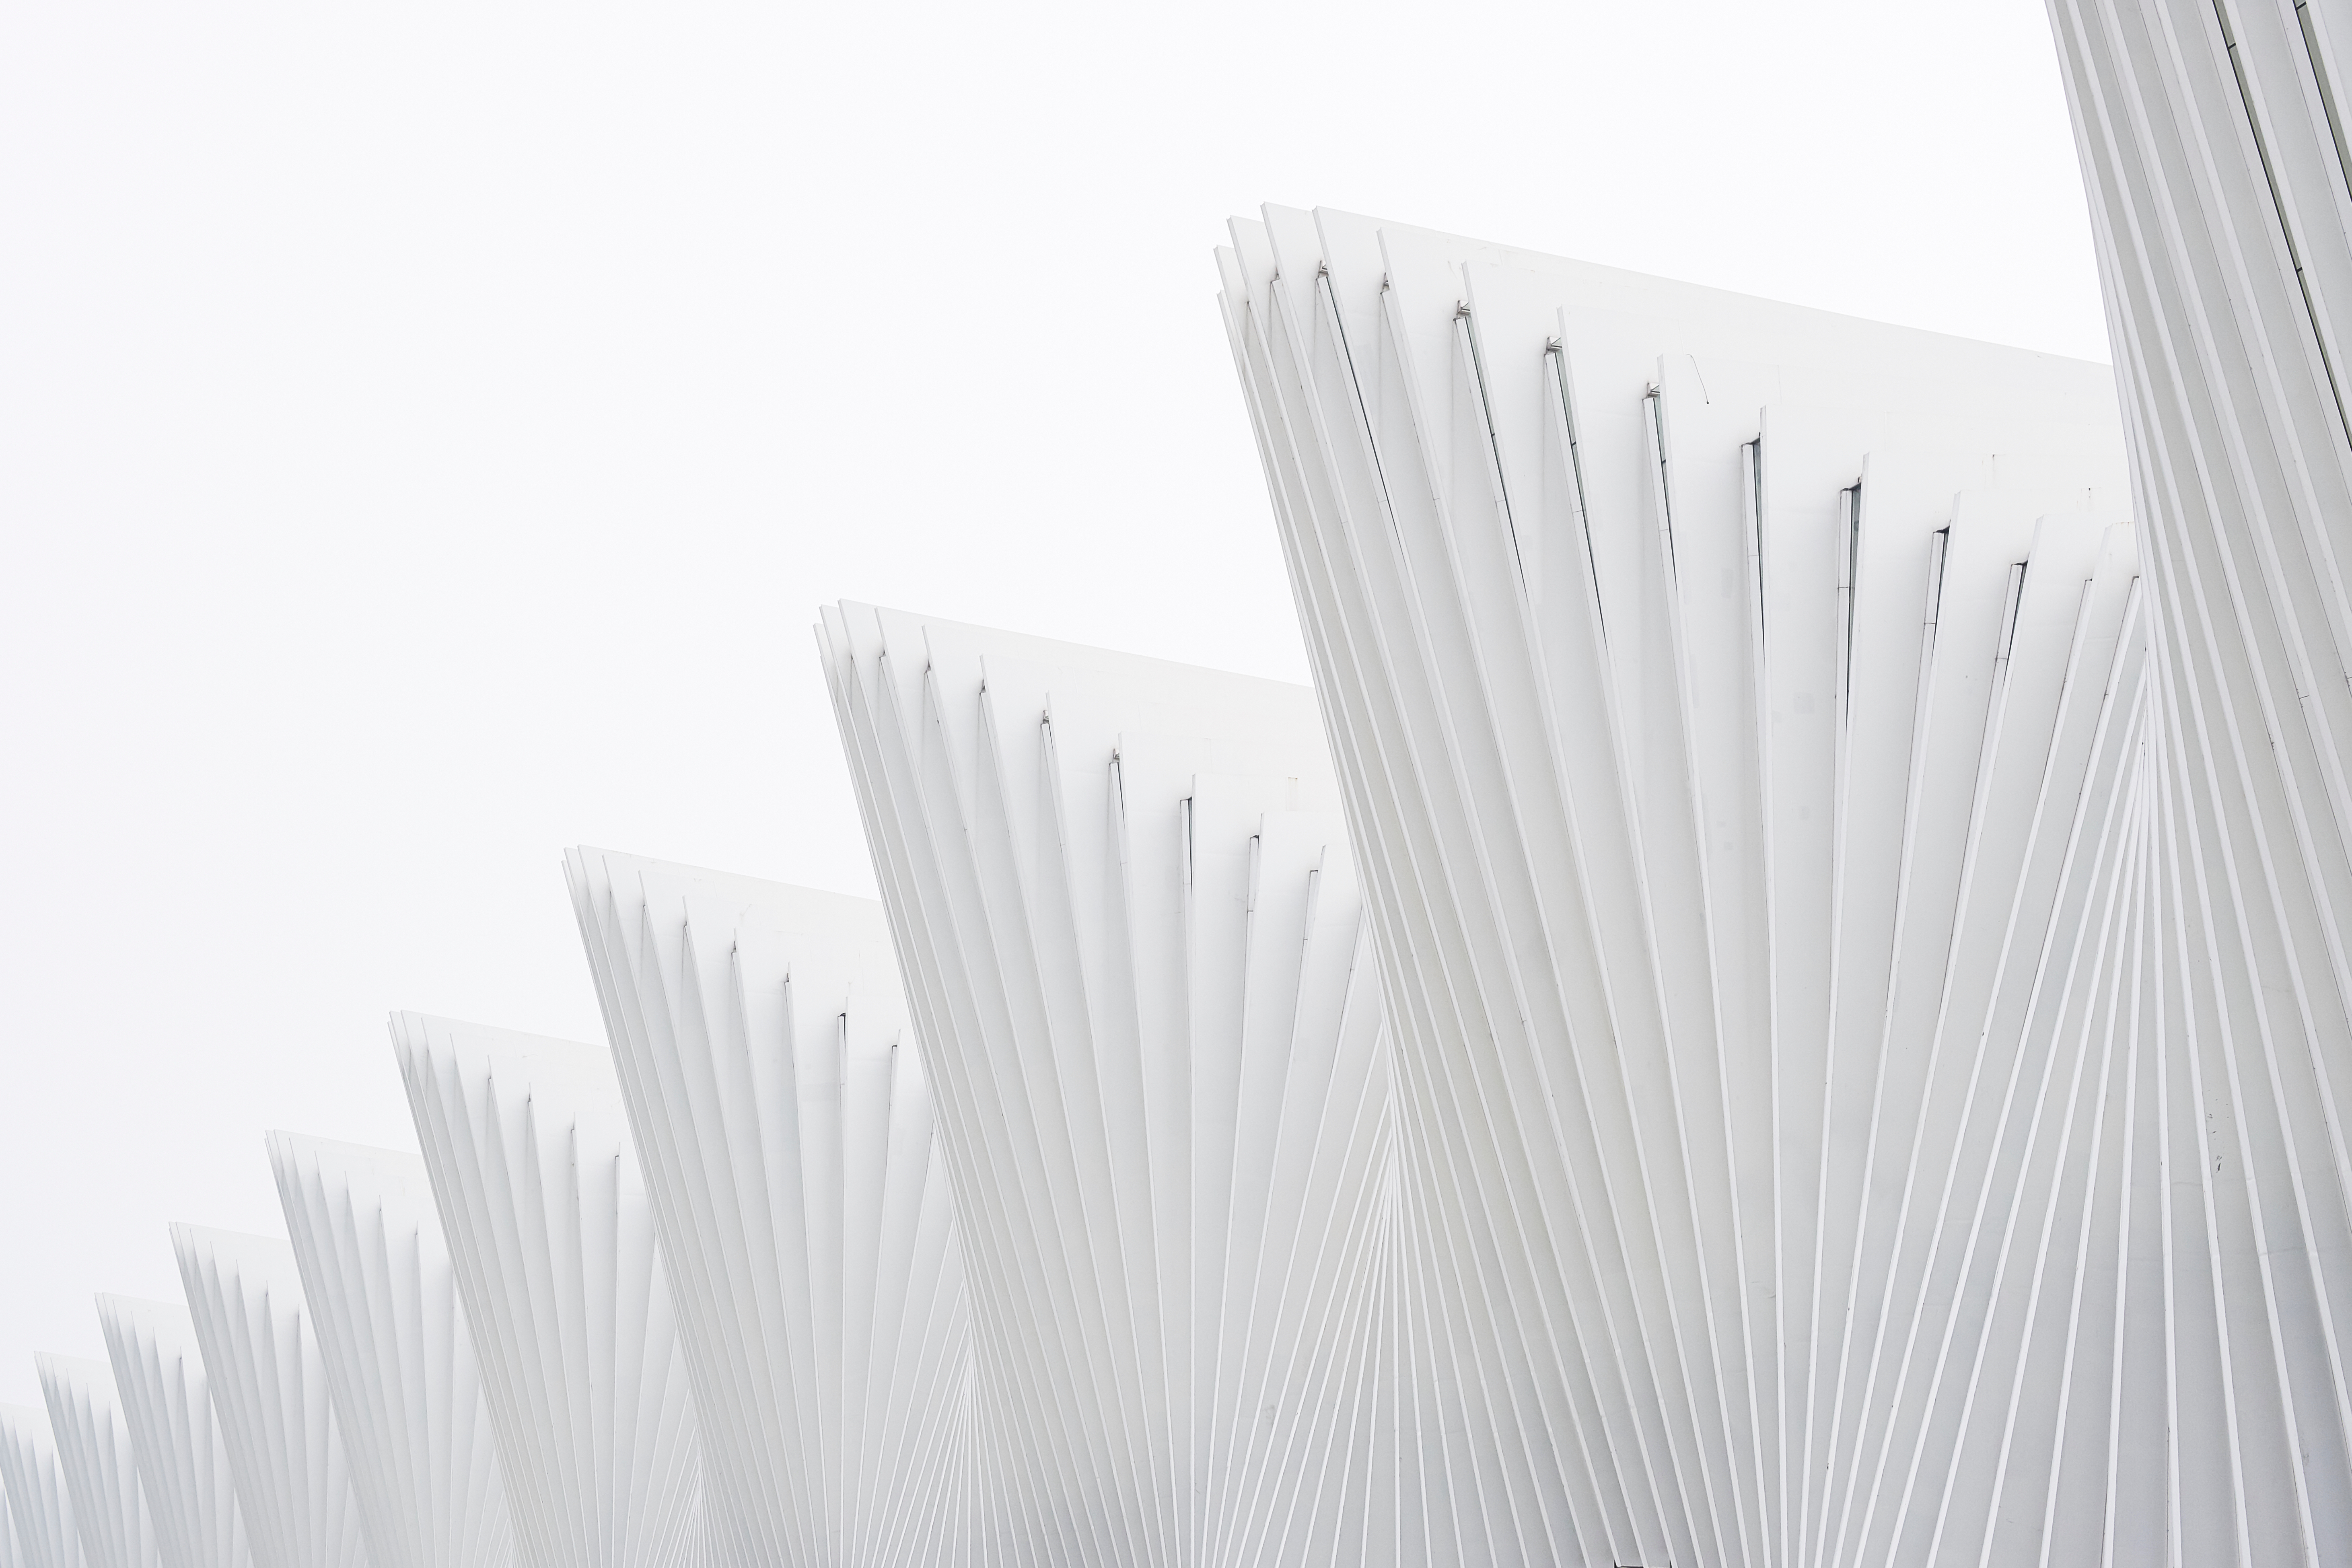
wing, black and white, architecture, white, skyscraper, line, facade, minimal, monochrome photography